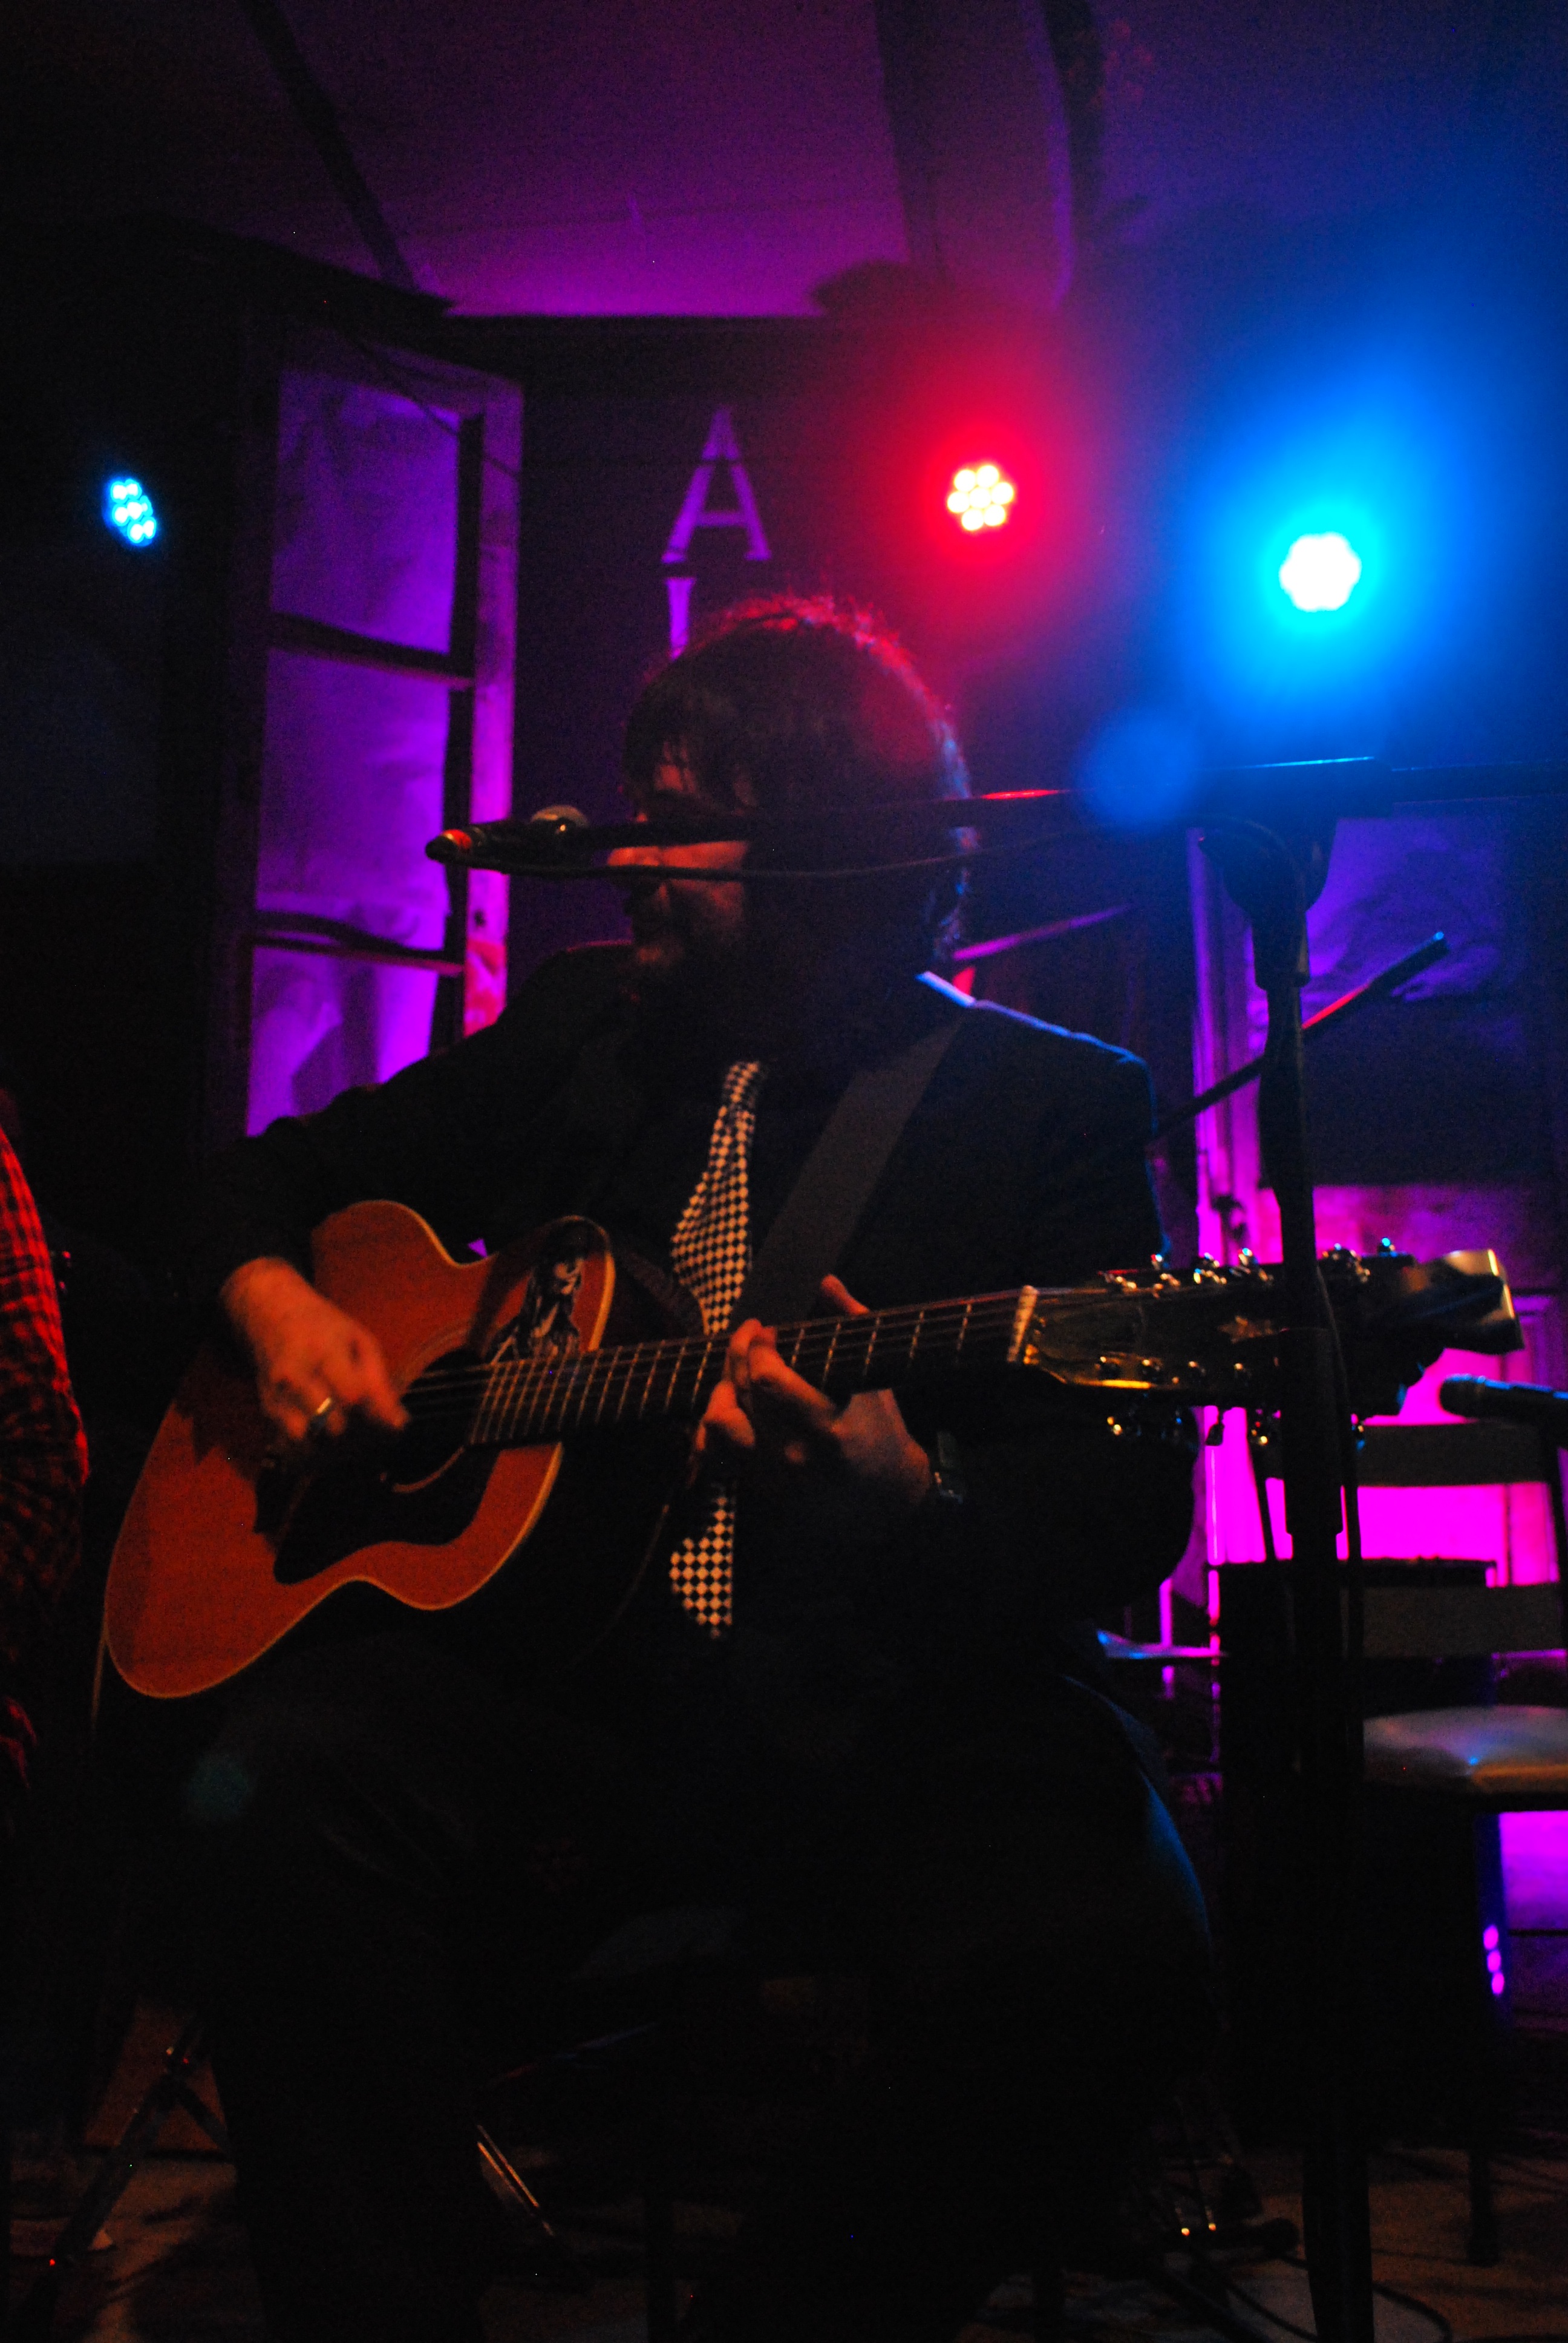
music, concert, musician, performance art, stage, performance, entertainment, performing arts, rock concert, musical theatre